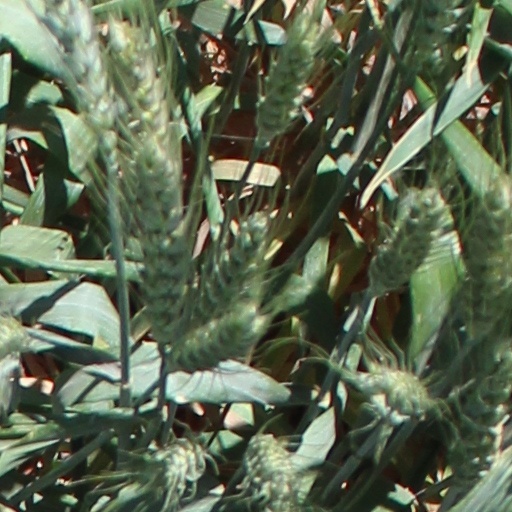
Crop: wheat